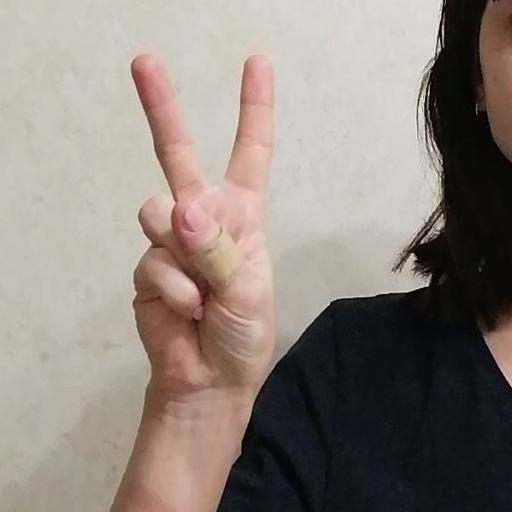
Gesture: peace